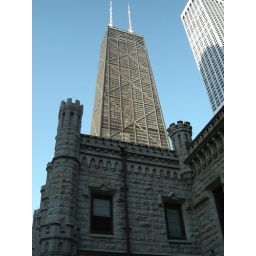
Chicago's water tower with the John Hancock building in the background